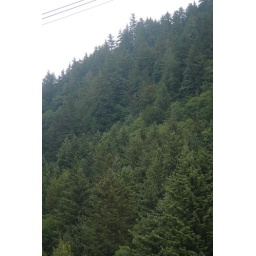
Look closer, there's an eagle in the trees (its that white speck)